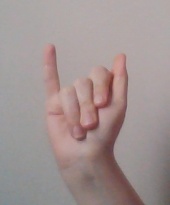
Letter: meem